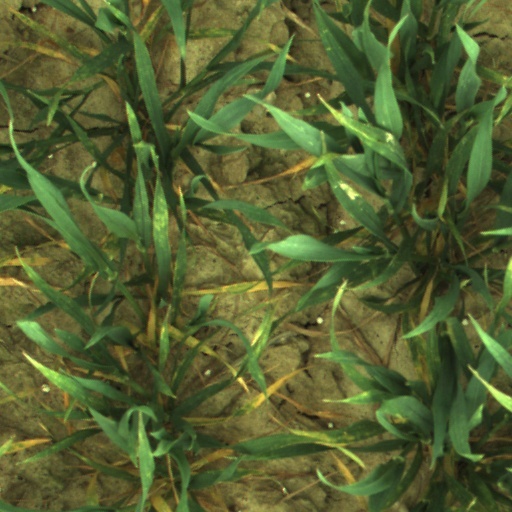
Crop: wheat